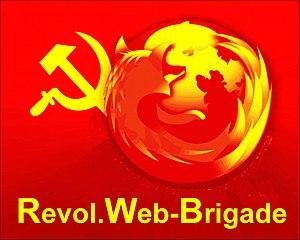
Logo d'une web-brigade PT